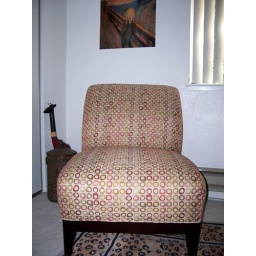
This chair sits in my bedroom. I love it, but not a single person has ever sat in it.